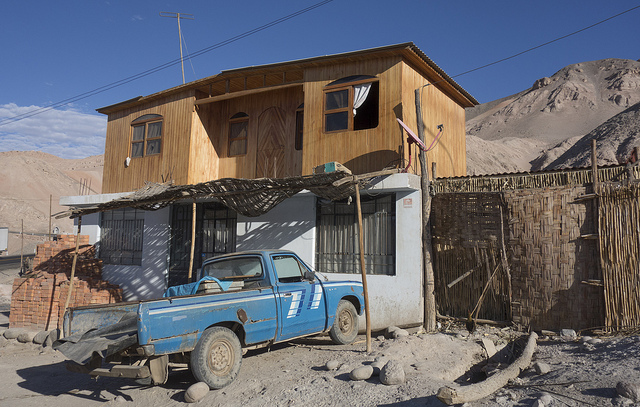
A blue truck parked in front of a home under construction.

A pick up truck parked near a strange house

A blue truck sitting outside a run down house

A pickup truck is parked outside a house.